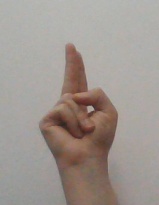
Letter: taa